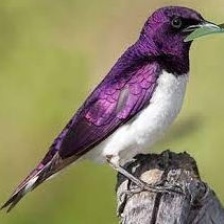
Species: VIOLET BACKED STARLING
Scientific name: CINNYRICINCLUS LEUCOGASTER